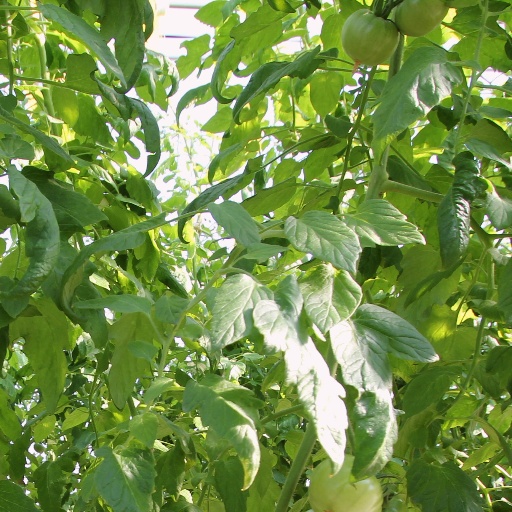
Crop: tomato